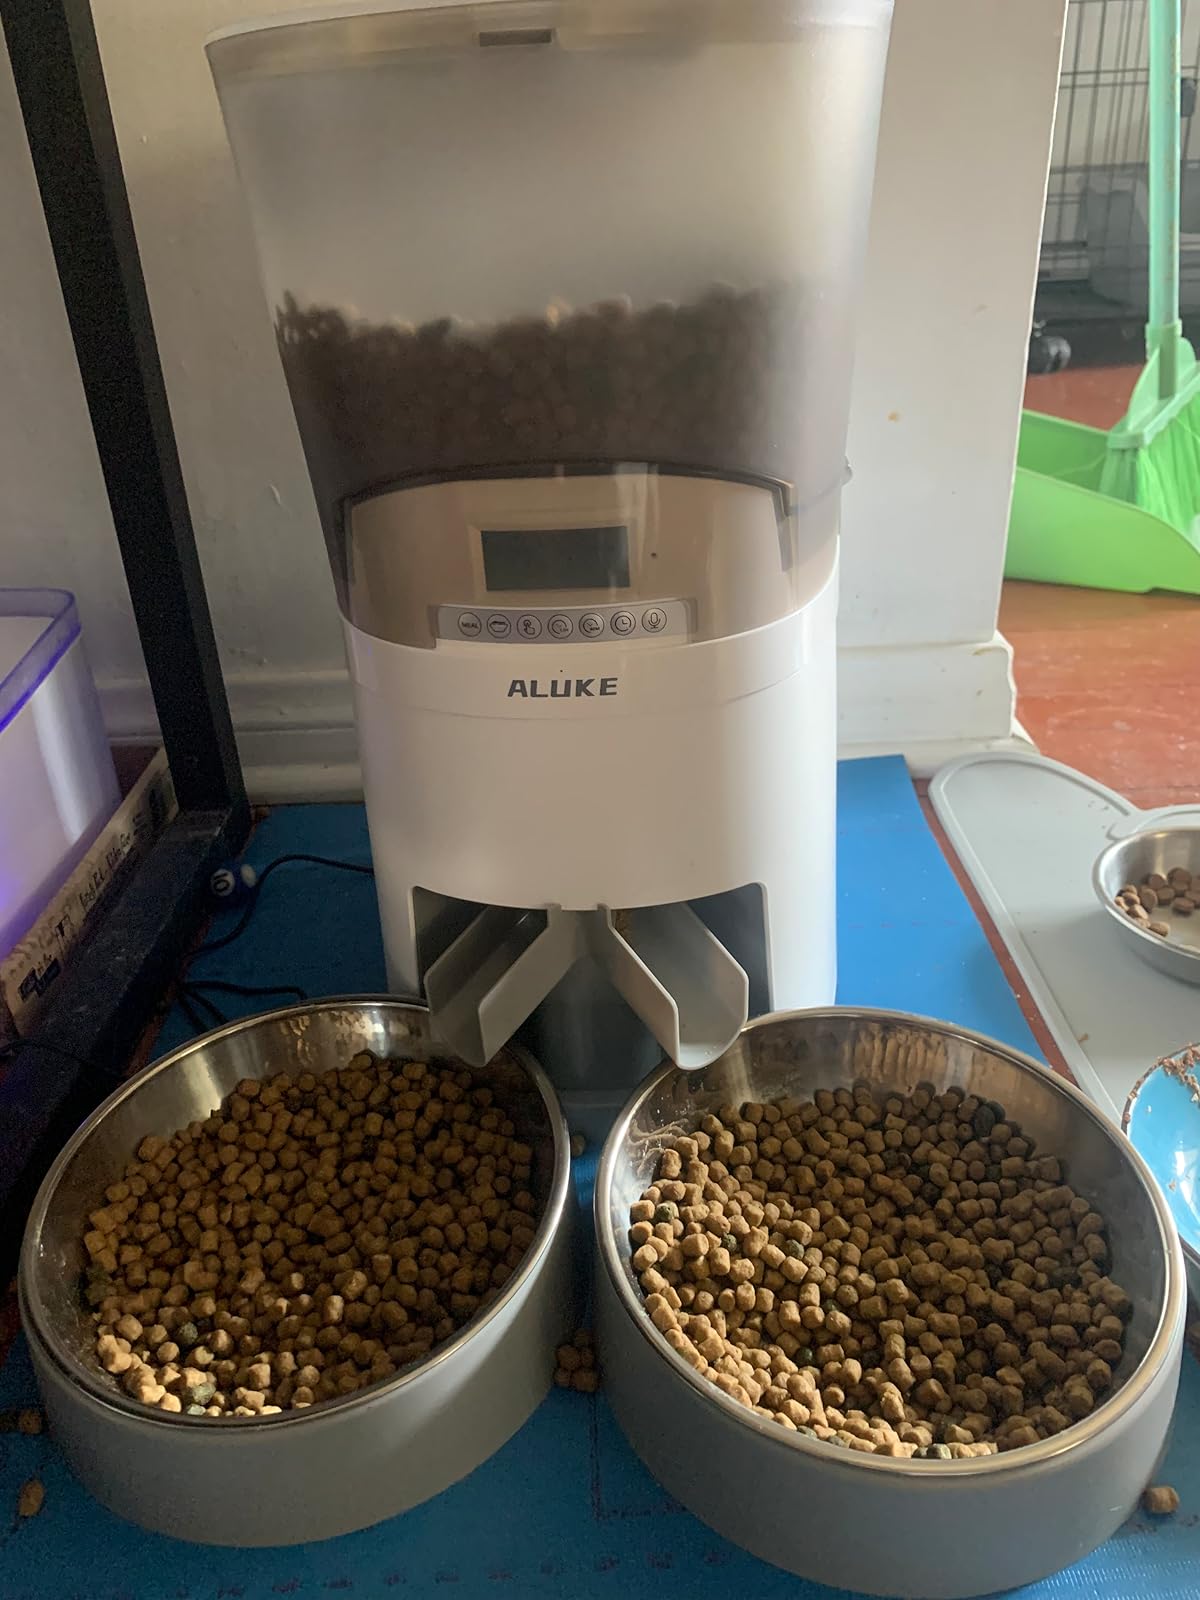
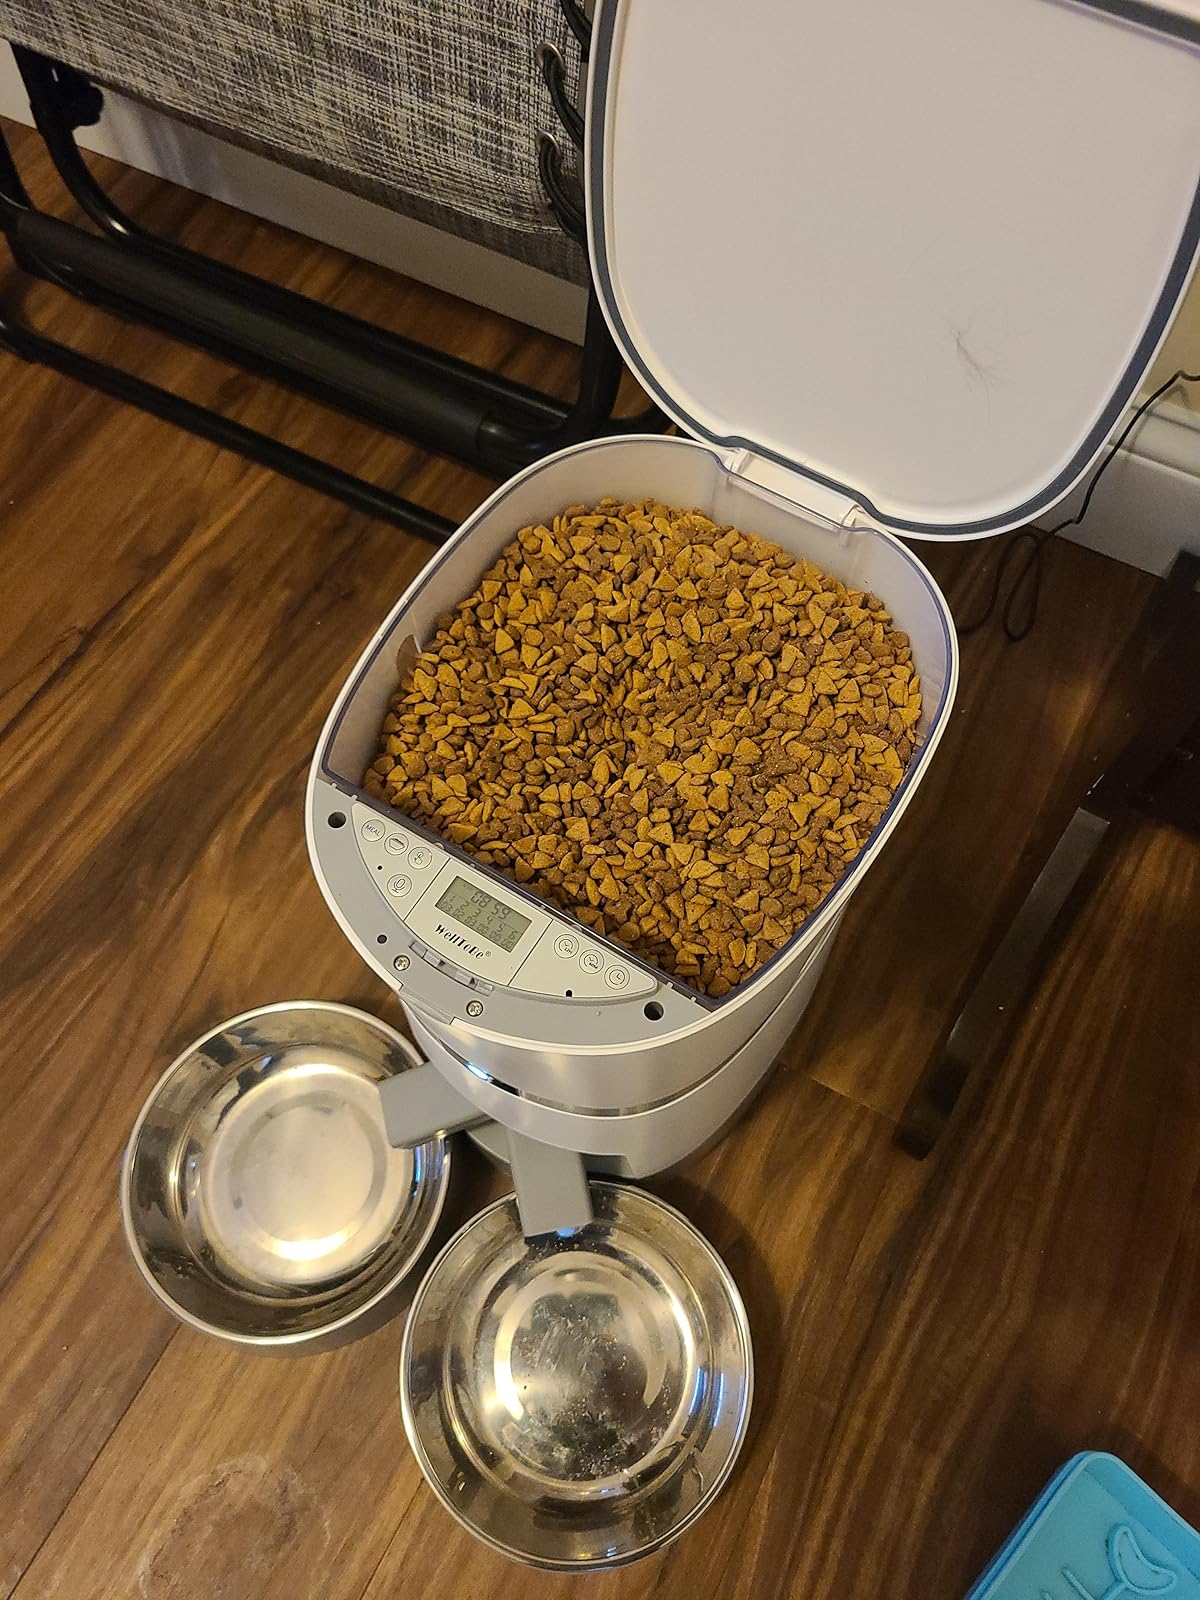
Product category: items_feeder
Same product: no